Winona Consolidated School

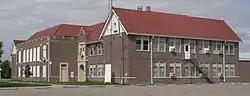

The Winona Consolidated School, in Winona, Kansas at the corner of Wilson and 5th Streets, was built in 1926. It was listed on the National Register of Historic Places in 2005.